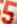
Number: 5